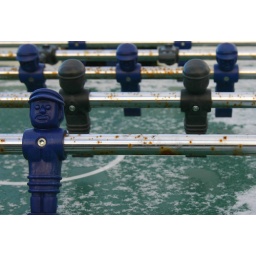
Snow on a table football at a beach bar in Berlin-Treptow. Try to view it large.